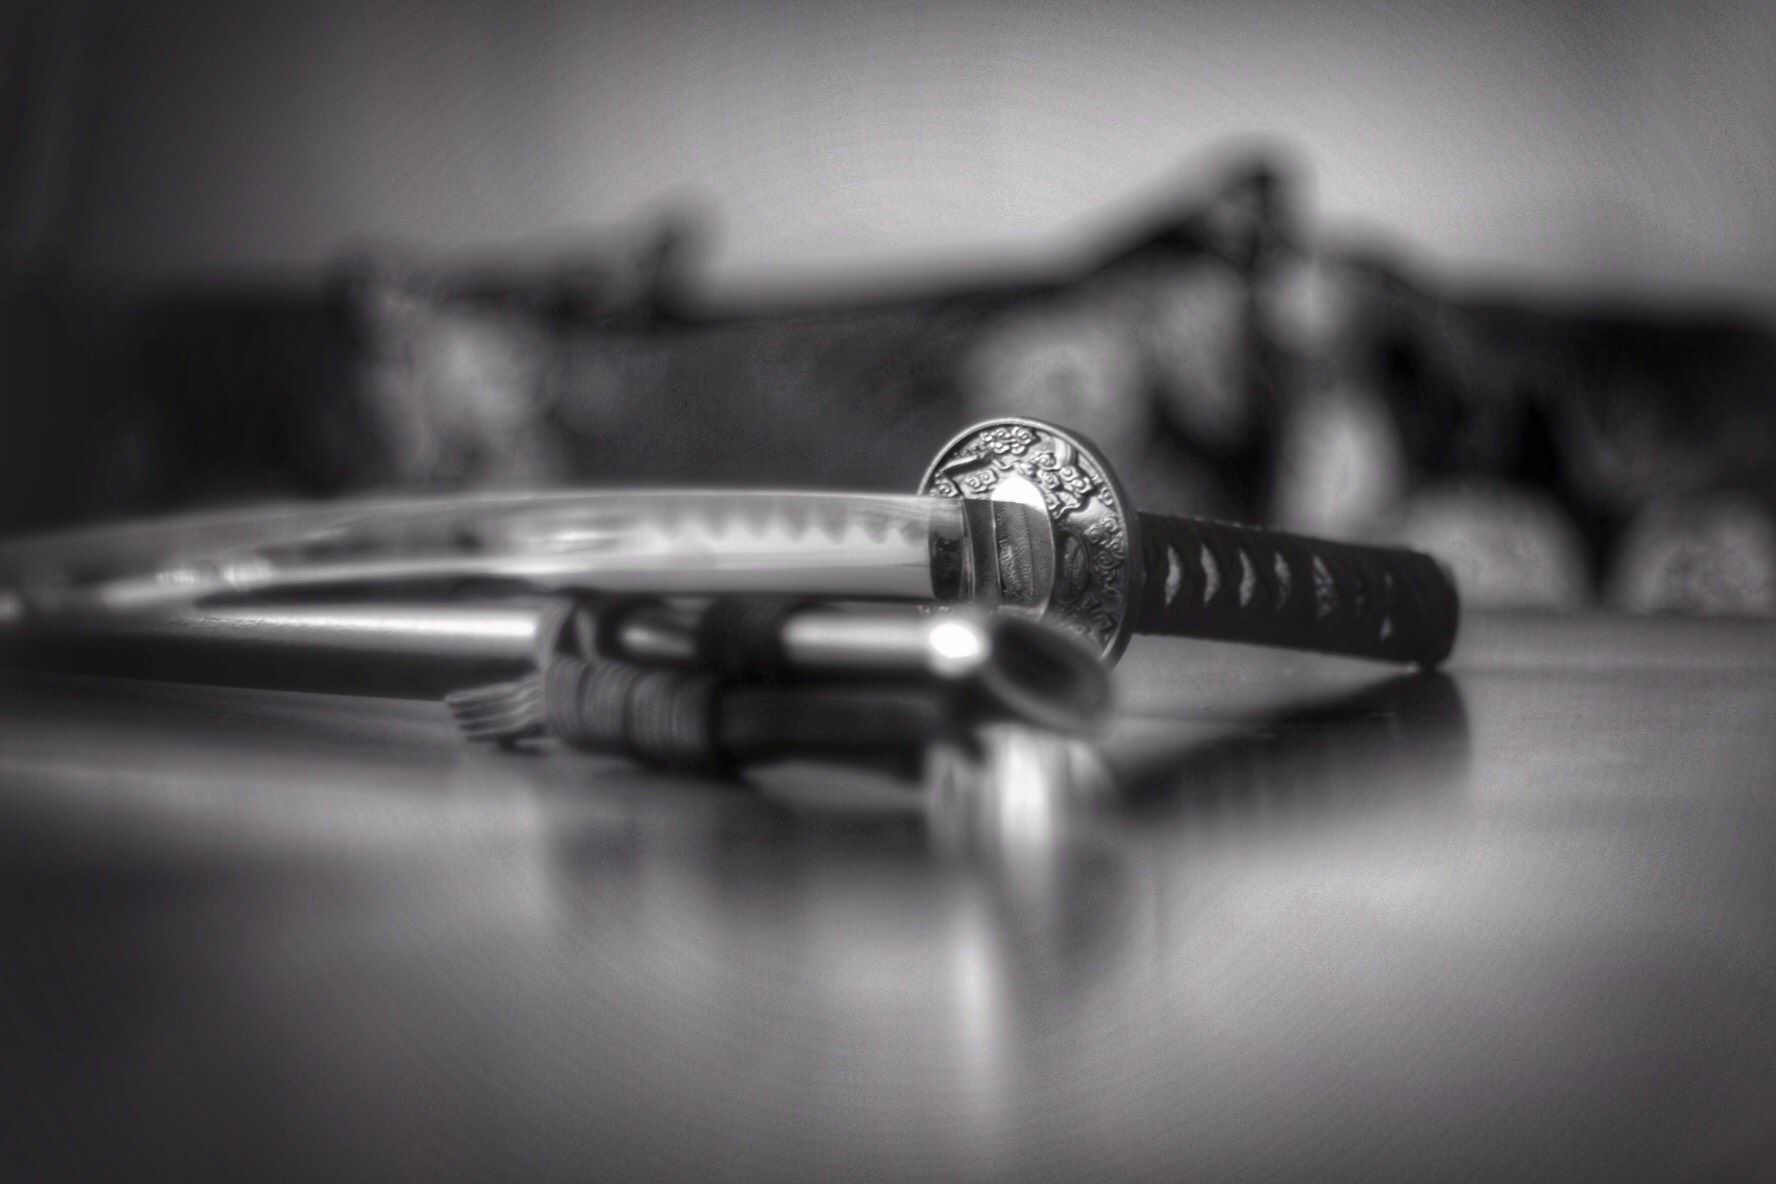
Ornate Sword
This black-and-white photograph features a sword resting on a shiny, reflective table, with its cover beside it. The ornate, intricately crafted hilt of the sword stands out, while the blade extends out of focus toward the blurred background.
A close-up shot from a low angle focuses on the details of the sword's hilt. Soft, dim lighting highlights the shiny, reflective surface. The blurry background focuses attention on the sword and its intricate decoration.
Labels: Sword, Weapon, Wristwatch, Blade, Razor, Arm, Body Part, Person, Dagger, Knife, Accessories, Background, Table, hilt
Camera: FUJIFILM X-T20
Exposure: 1/20 sec
ISO: 200
Focal length: 50